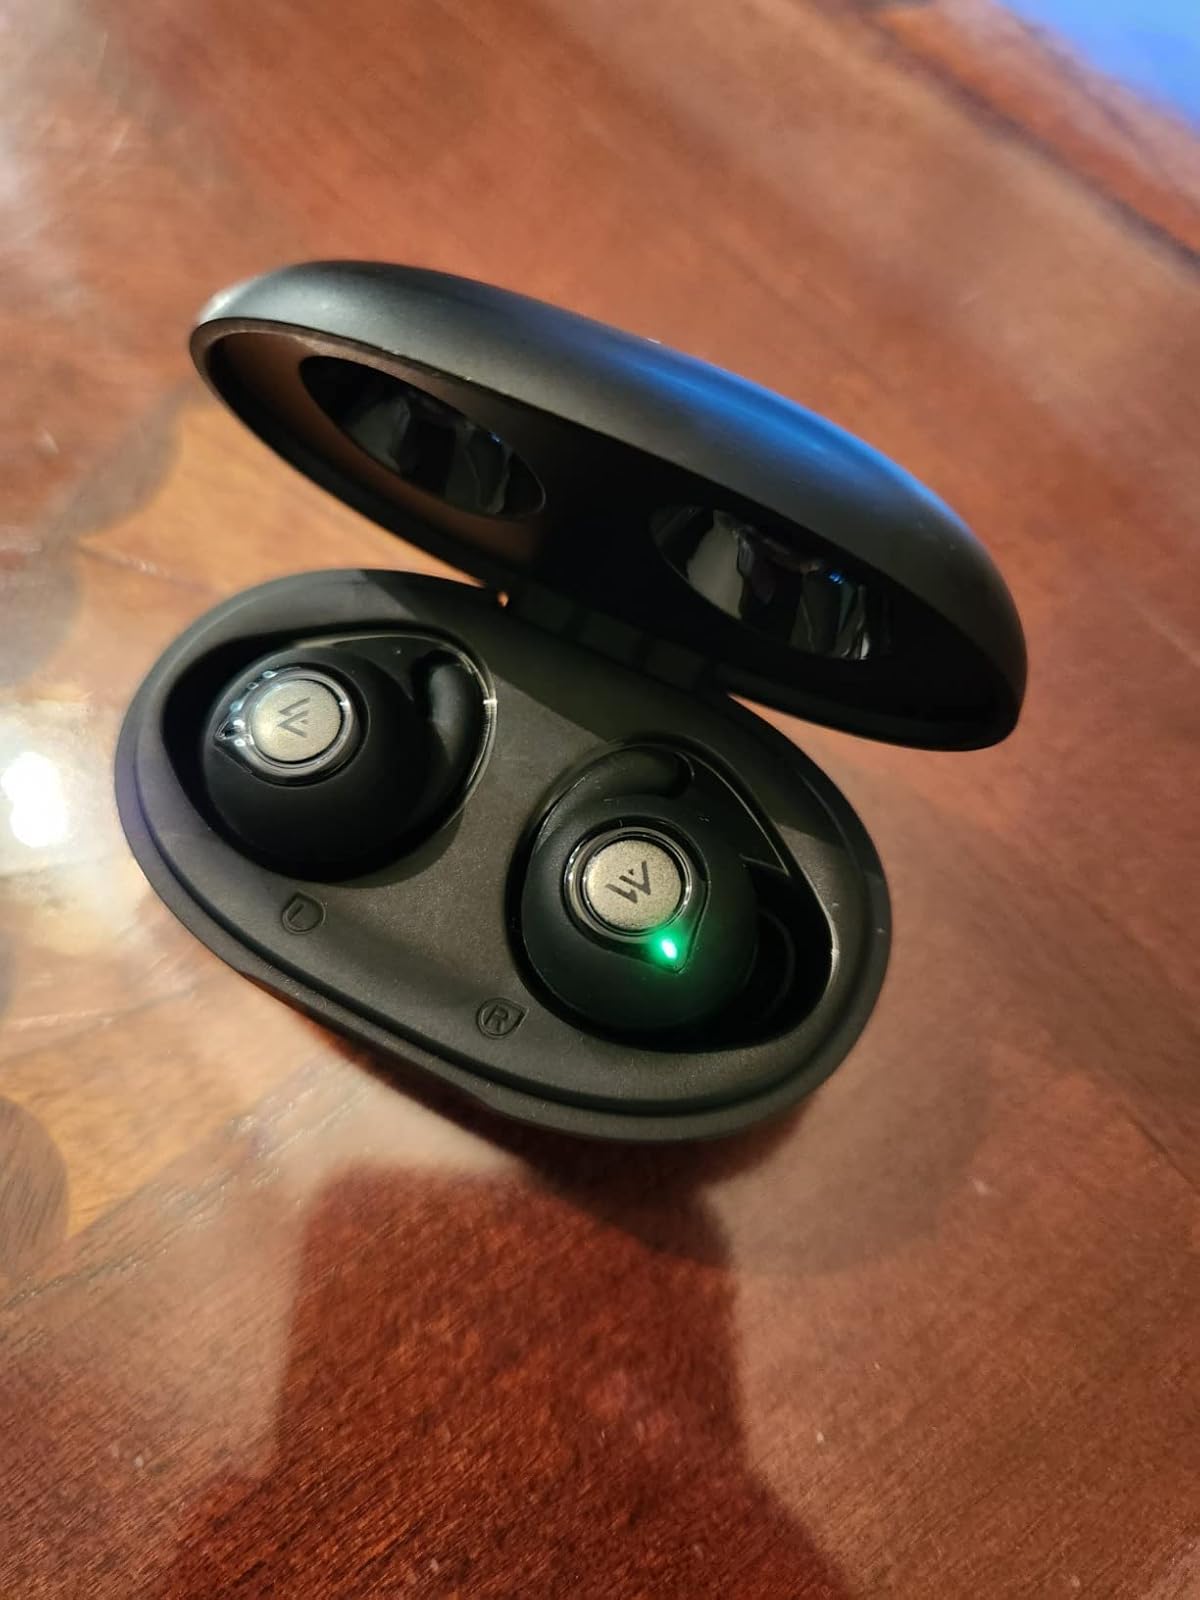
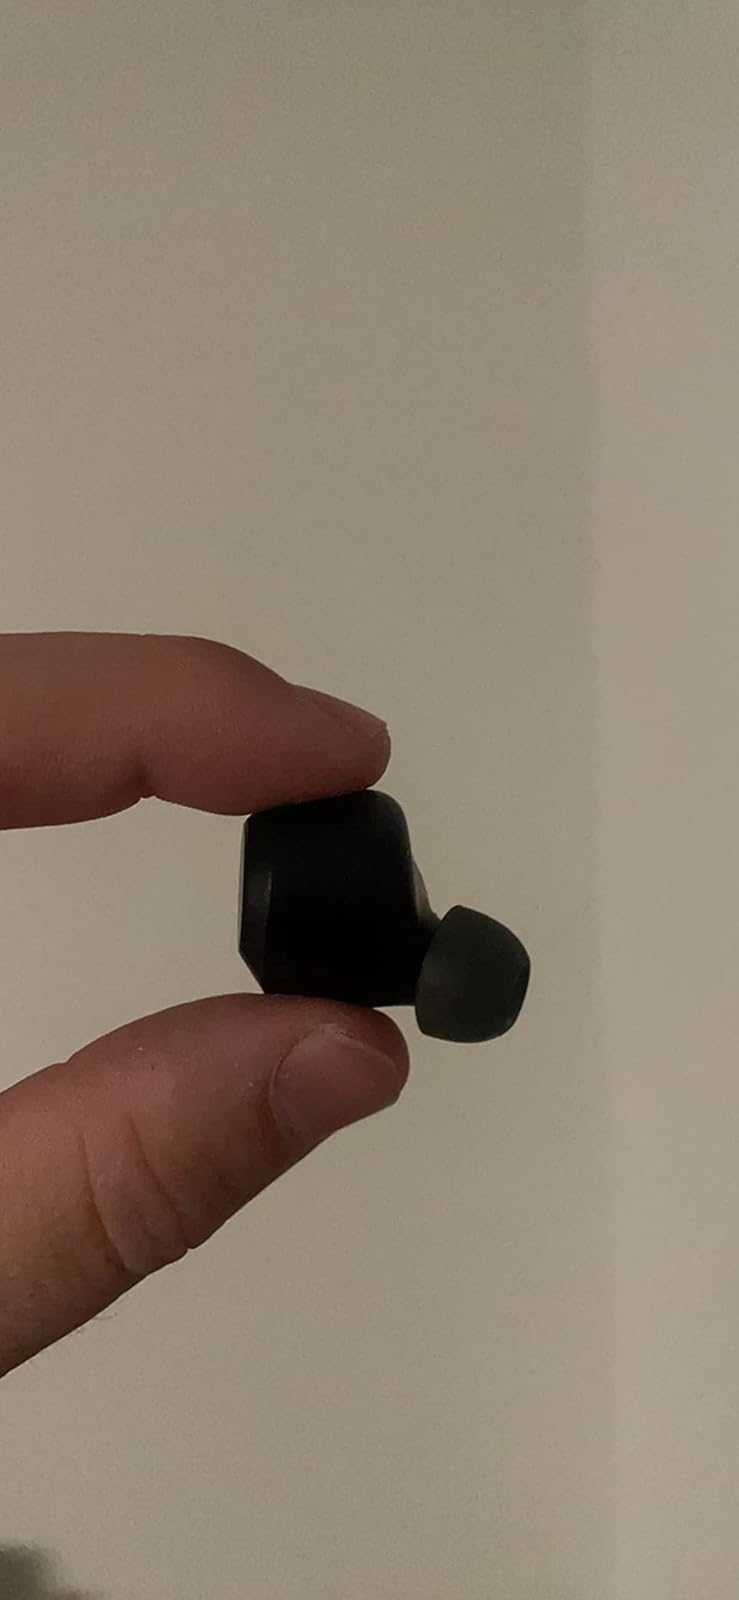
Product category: earbuds
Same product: no